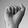
ASL letter: A